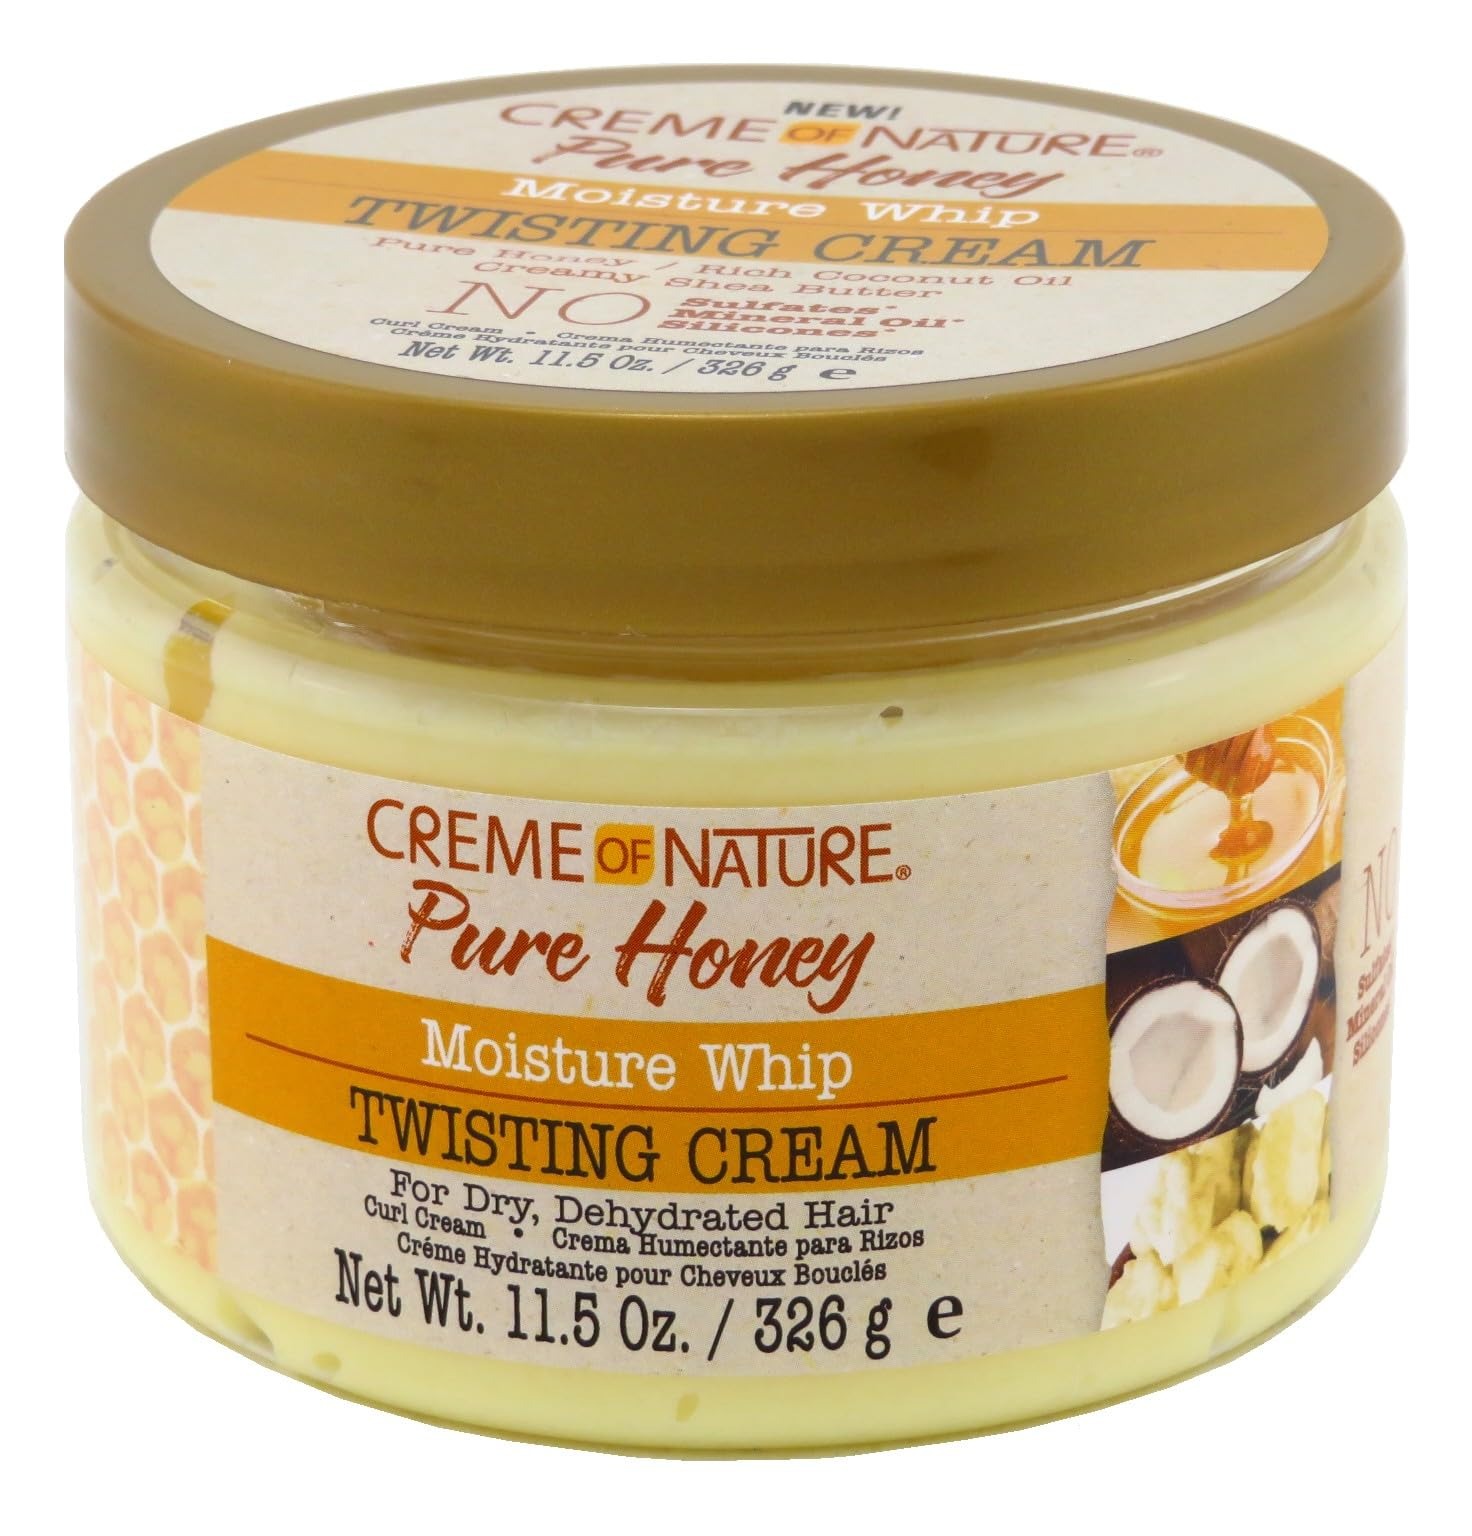
Item Name: Creme Of Nature Pure Honey Twisting Cream 11.5 Ounce Jar (340ml) (6 Pack)
Product Description: Item Details Defines And Elongates Curls, Long-Lasting Hold, Non-Flaking, Non-Greasy, Non-Sticky
Value: 69.0
Unit: Ounce

Price: 7.725